Chun Shui Tang

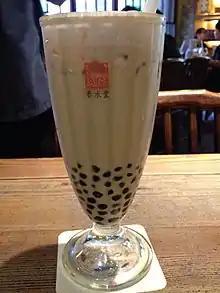
A cup of bubble tea in Chun Shui Tang.

Chun Shui Tang specializes in bubble tea, but they also serve a wide variety of East Asian food, including "gaifan" dishes, beef noodle soup, "lu wei", "dougan", pig's blood cake, mochi, and more. It takes six months for a bar worker to learn to make the 80 or so drinks on the menu. Chun Shui Tang offers different seasonal products by time to time, e.g. Uji Matcha series, Herbal Jelly series etc.